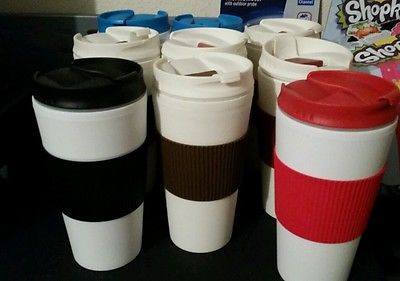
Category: mug